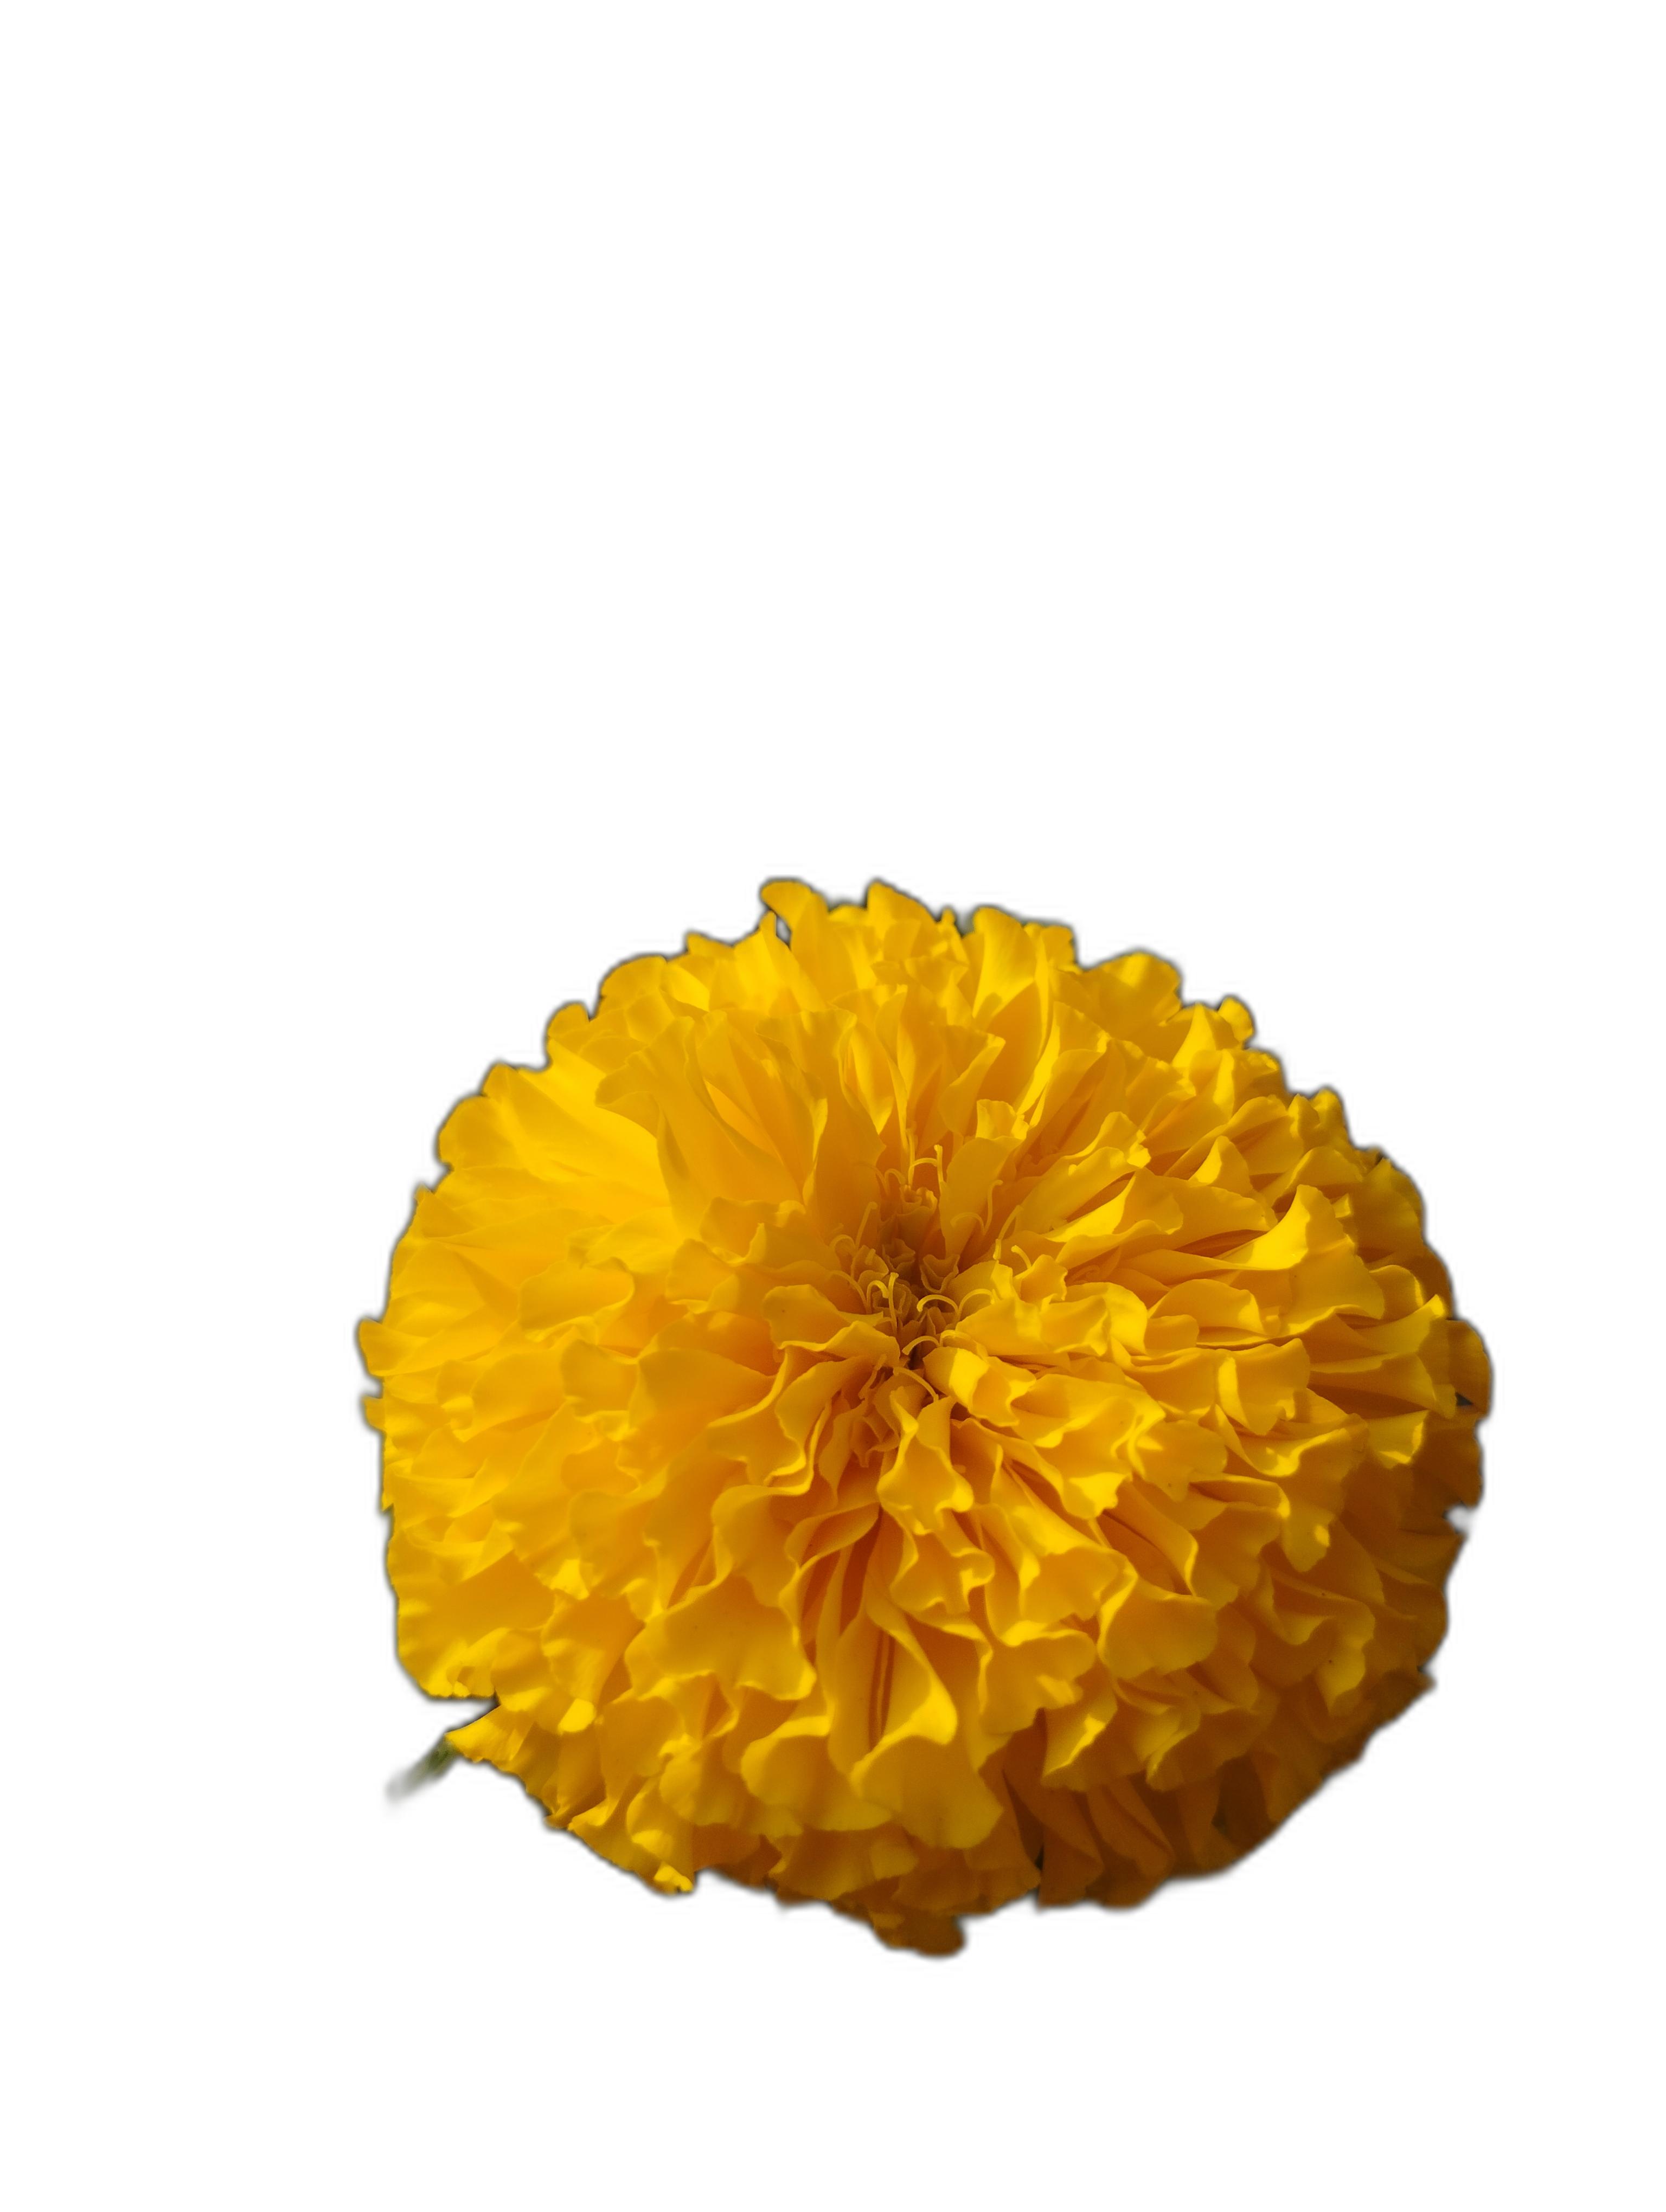
Label: Marigold